United States Merchant Marine

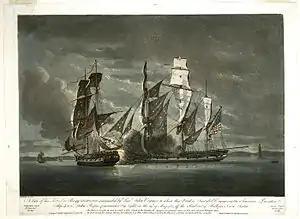
Naval battle off Halifax between the American privateer ship "Jack" crewed by U.S. Merchant Mariners and HMS "Observer" by night on 29 May 1782.

The first wartime role of an identifiable United States Merchant Marine took place on June 12, 1775, in and around Machias, Maine (then part of Massachusetts). A group of citizens, hearing the news from Concord and Lexington, captured the British schooner HMS "Margaretta." The citizens, in need of critical supplies, were given an ultimatum: either load the ships with lumber to build British barracks in Boston, or go hungry. They chose to fight.